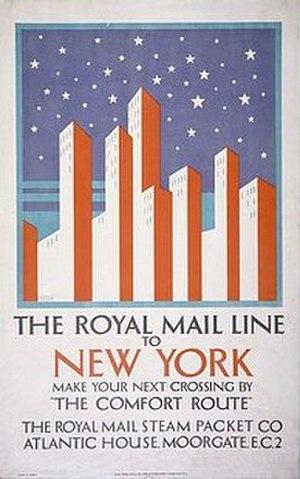
Affiche publicitaire de la Royal Mail Lines par Horace Taylor pour l'inauguration de la ligne à destination de New York
La Royal Mail Steam Packet Company était une compagnie maritime britannique, fondée en 1839 par l'Écossais James Macqueen dans le but de distribuer le courrier de la Royal Mail, la poste royale britannique, grâce aux contrats décrochés avec l'Amirauté britannique, dans les Caraïbes. Basée à Southampton, elle dessert essentiellement les Caraïbes et l'Amérique du Sud depuis l'Angleterre et devient la plus grosse compagnie maritime dans l'Océan Atlantique sud. Elle transporte également des passagers ainsi que de la nourriture et des produits tropicaux grâce à une flotte de paquebots et de cargos.